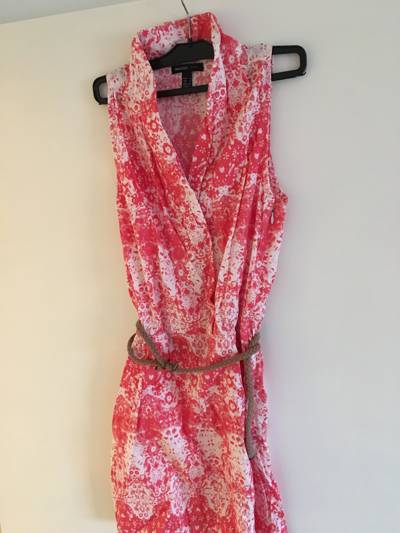
Waste category: clothes